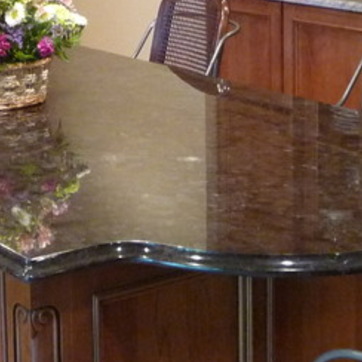
Material: polishedstone